Sean Kanan

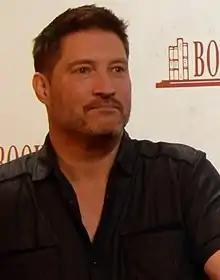
Kanan in 2019

Sean Kanan (Perelman; born November 2, 1966) is an American actor, producer, author, and martial artist, best known for his portrayals of Mike Barnes (in "The Karate Kid Part III" and "Cobra Kai"), A. J. Quartermaine (on "General Hospital"), and Deacon Sharpe (on "The Bold and the Beautiful" and "The Young and the Restless").